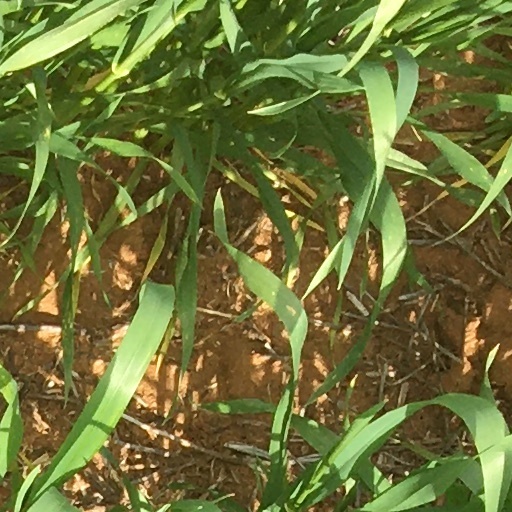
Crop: wheat